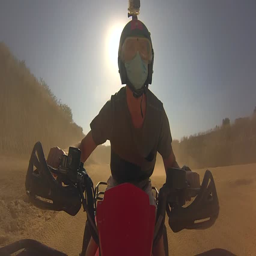
the guy rides a bike on the sand in the career